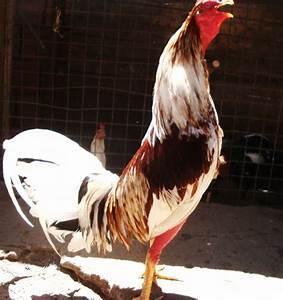
chicken